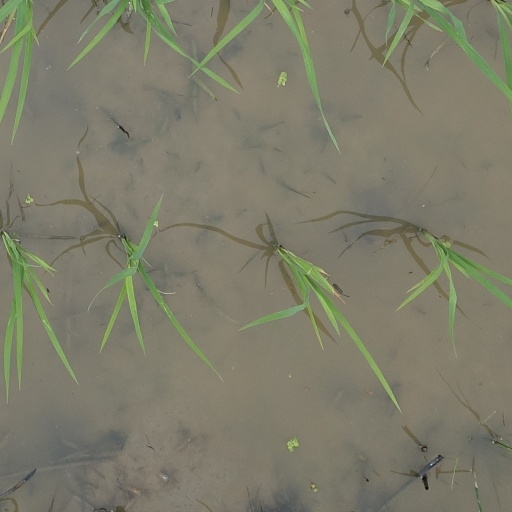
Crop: rice